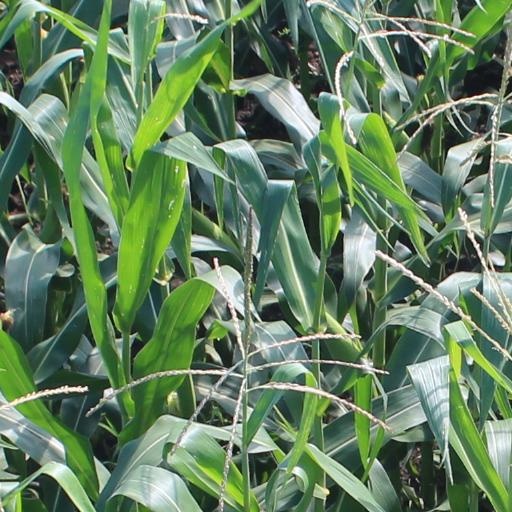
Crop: maize; corn